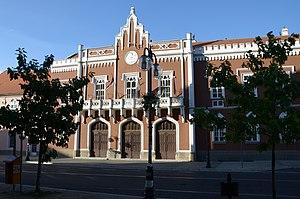
L'hôtel de ville de Vršac héberge les institutions municipales de Vršac, en Serbie. Il est inscrit sur la liste des monuments culturels de grande importance de la République de Serbie.
Vršac est une ville et une municipalité de Serbie situées dans la province autonome de Voïvodine. Elles font partie du district du Banat méridional. Au recensement de 2011, la ville comptait 35 701 habitants et la municipalité dont elle est le centre 51 217.